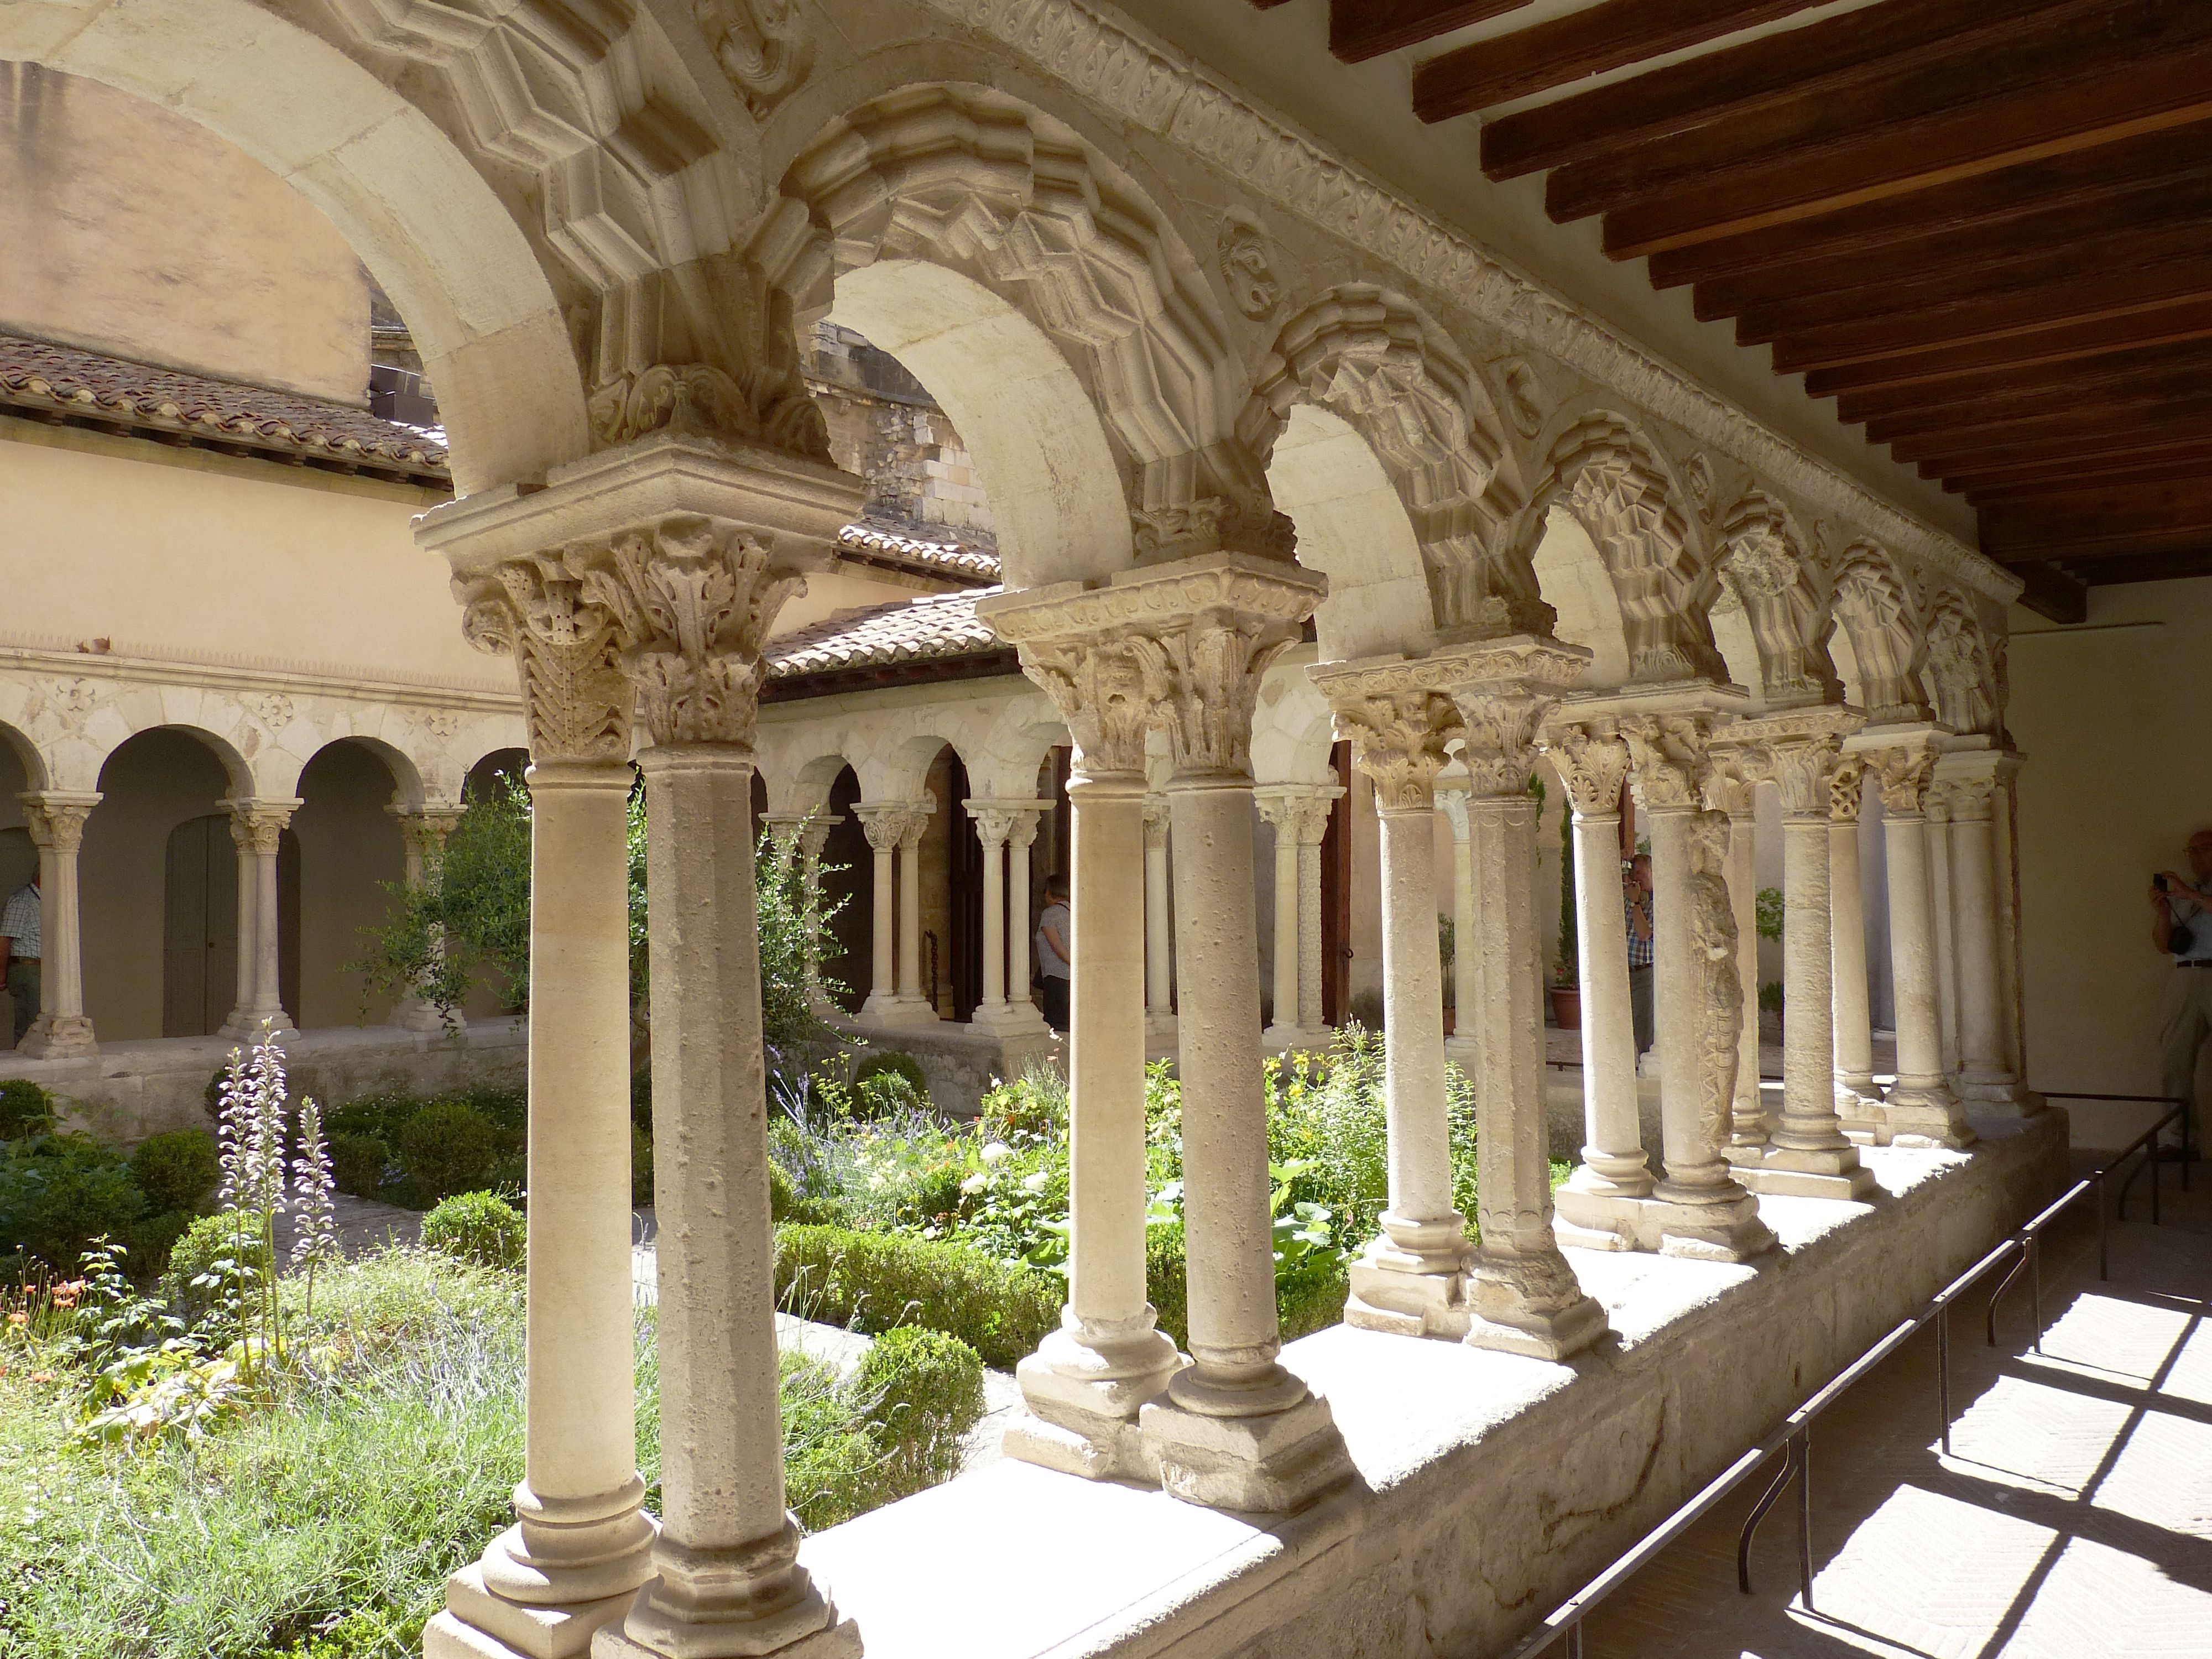
architecture, structure, building, palace, column, church, cathedral, garden, place of worship, spiritual, capital, meditation, temple, faith, monastery, shrine, synagogue, arcade, abbey, cloister, romanesque, estate, historically, columnar, rhaeto romanic, ancient history, baluster, ancient roman architecture